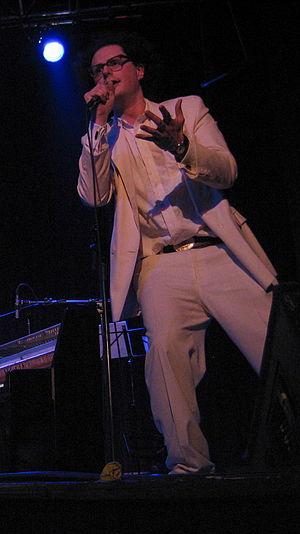
Josh Dolgin, alias Socalled est un disk jockey et MC québécois créateur du klezmer-hip hop de Montréal.